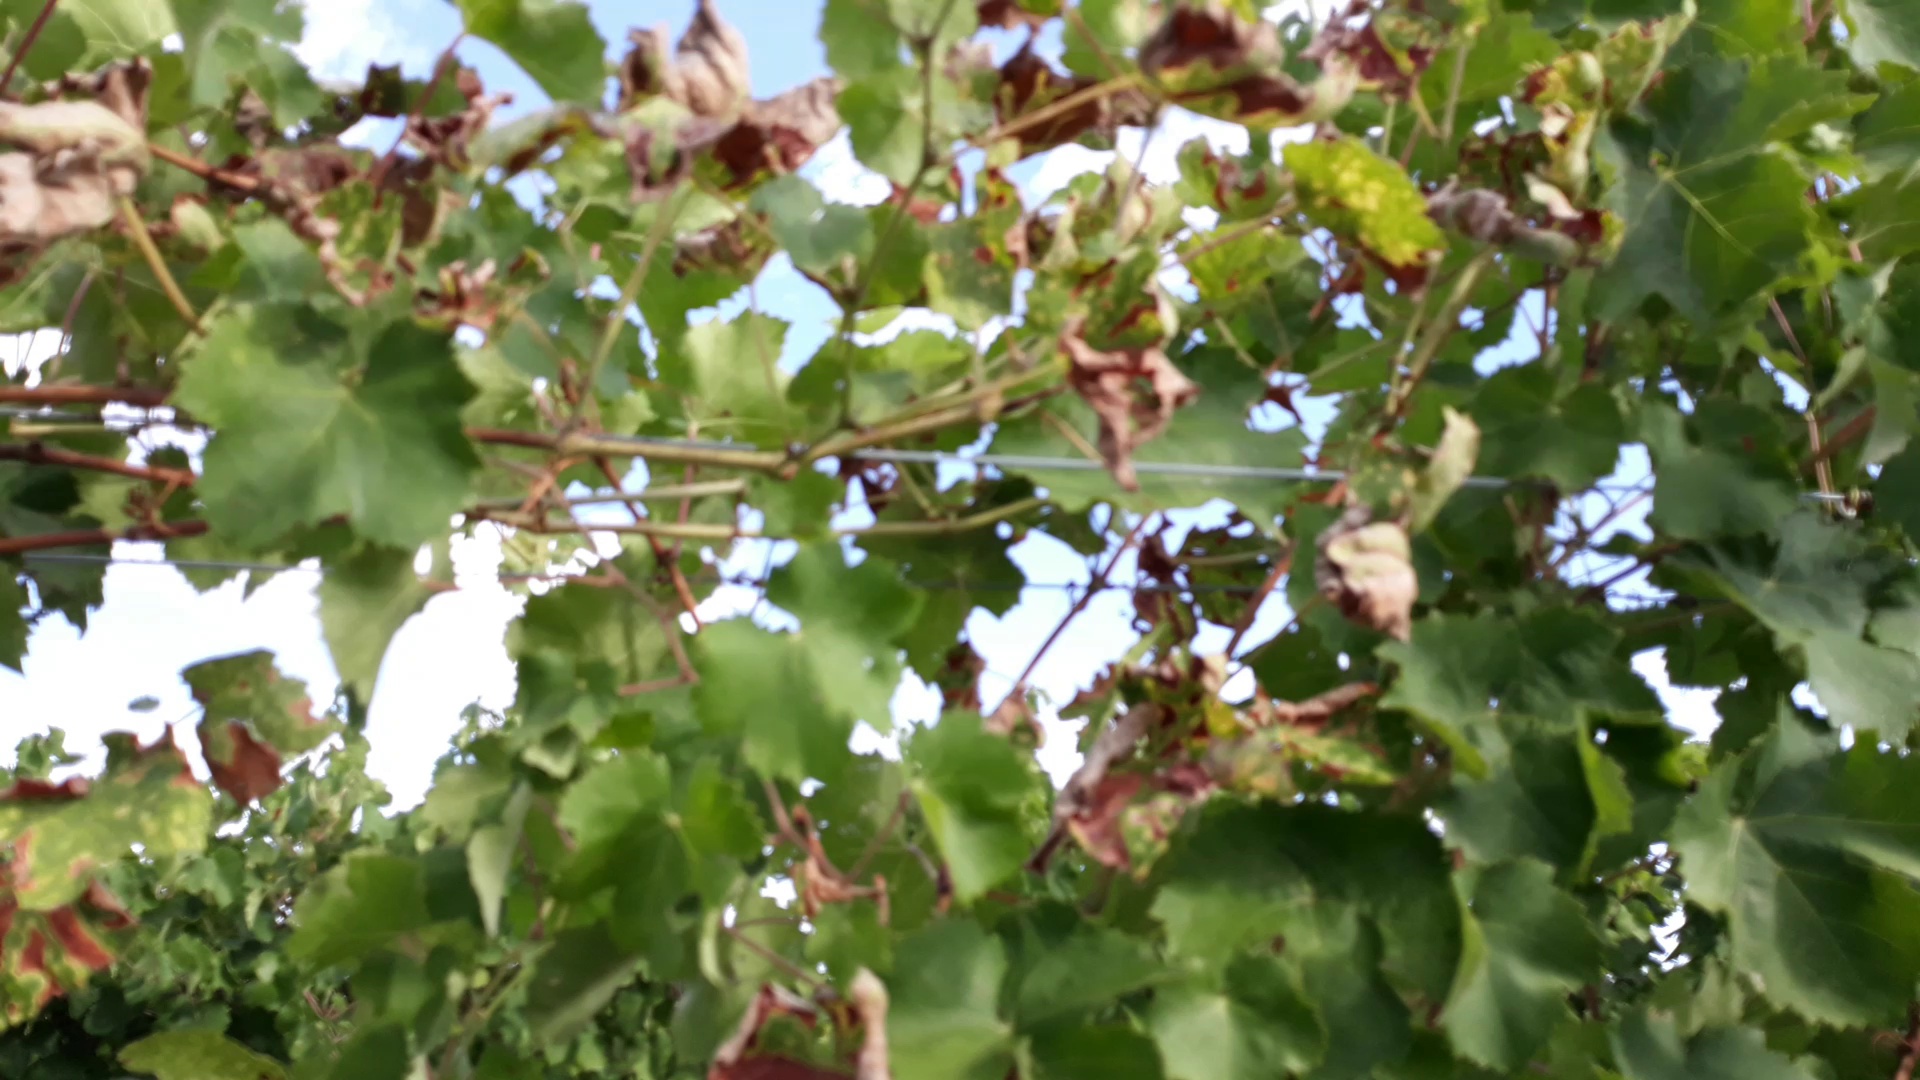
Label: esca